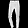
Label: Trouser